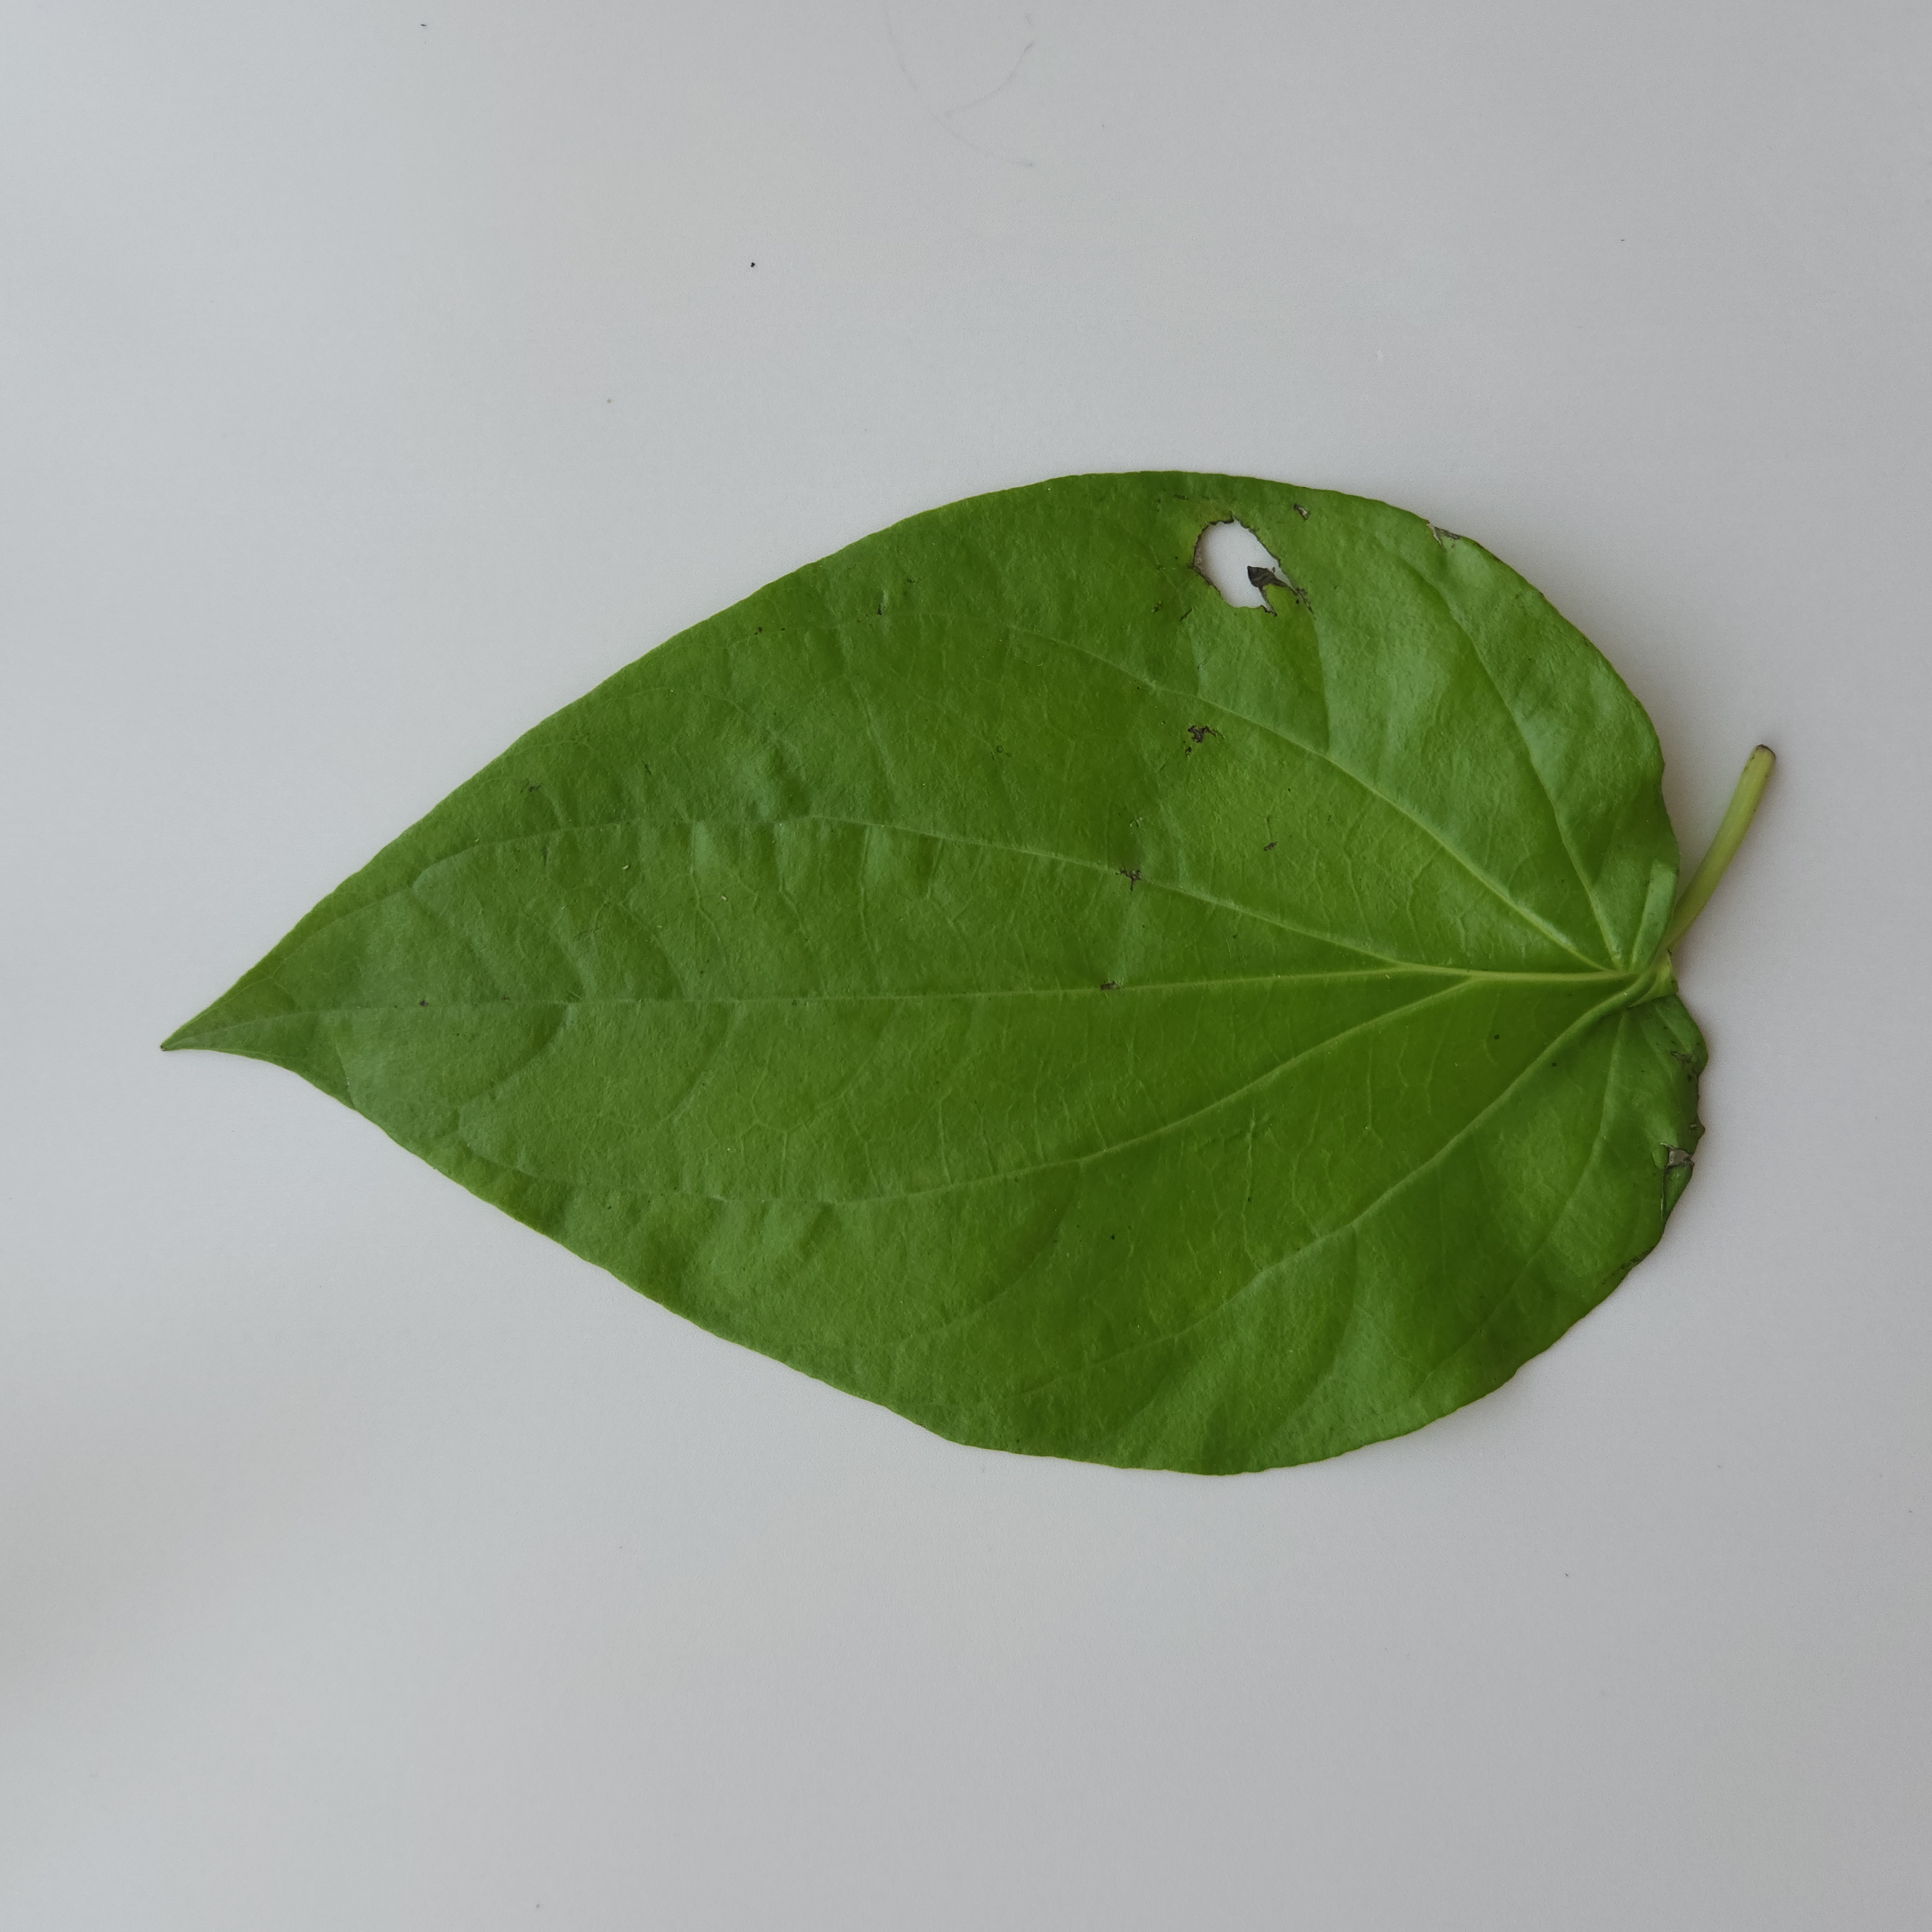
Label: Diseased